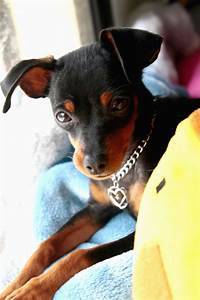
Label: dog